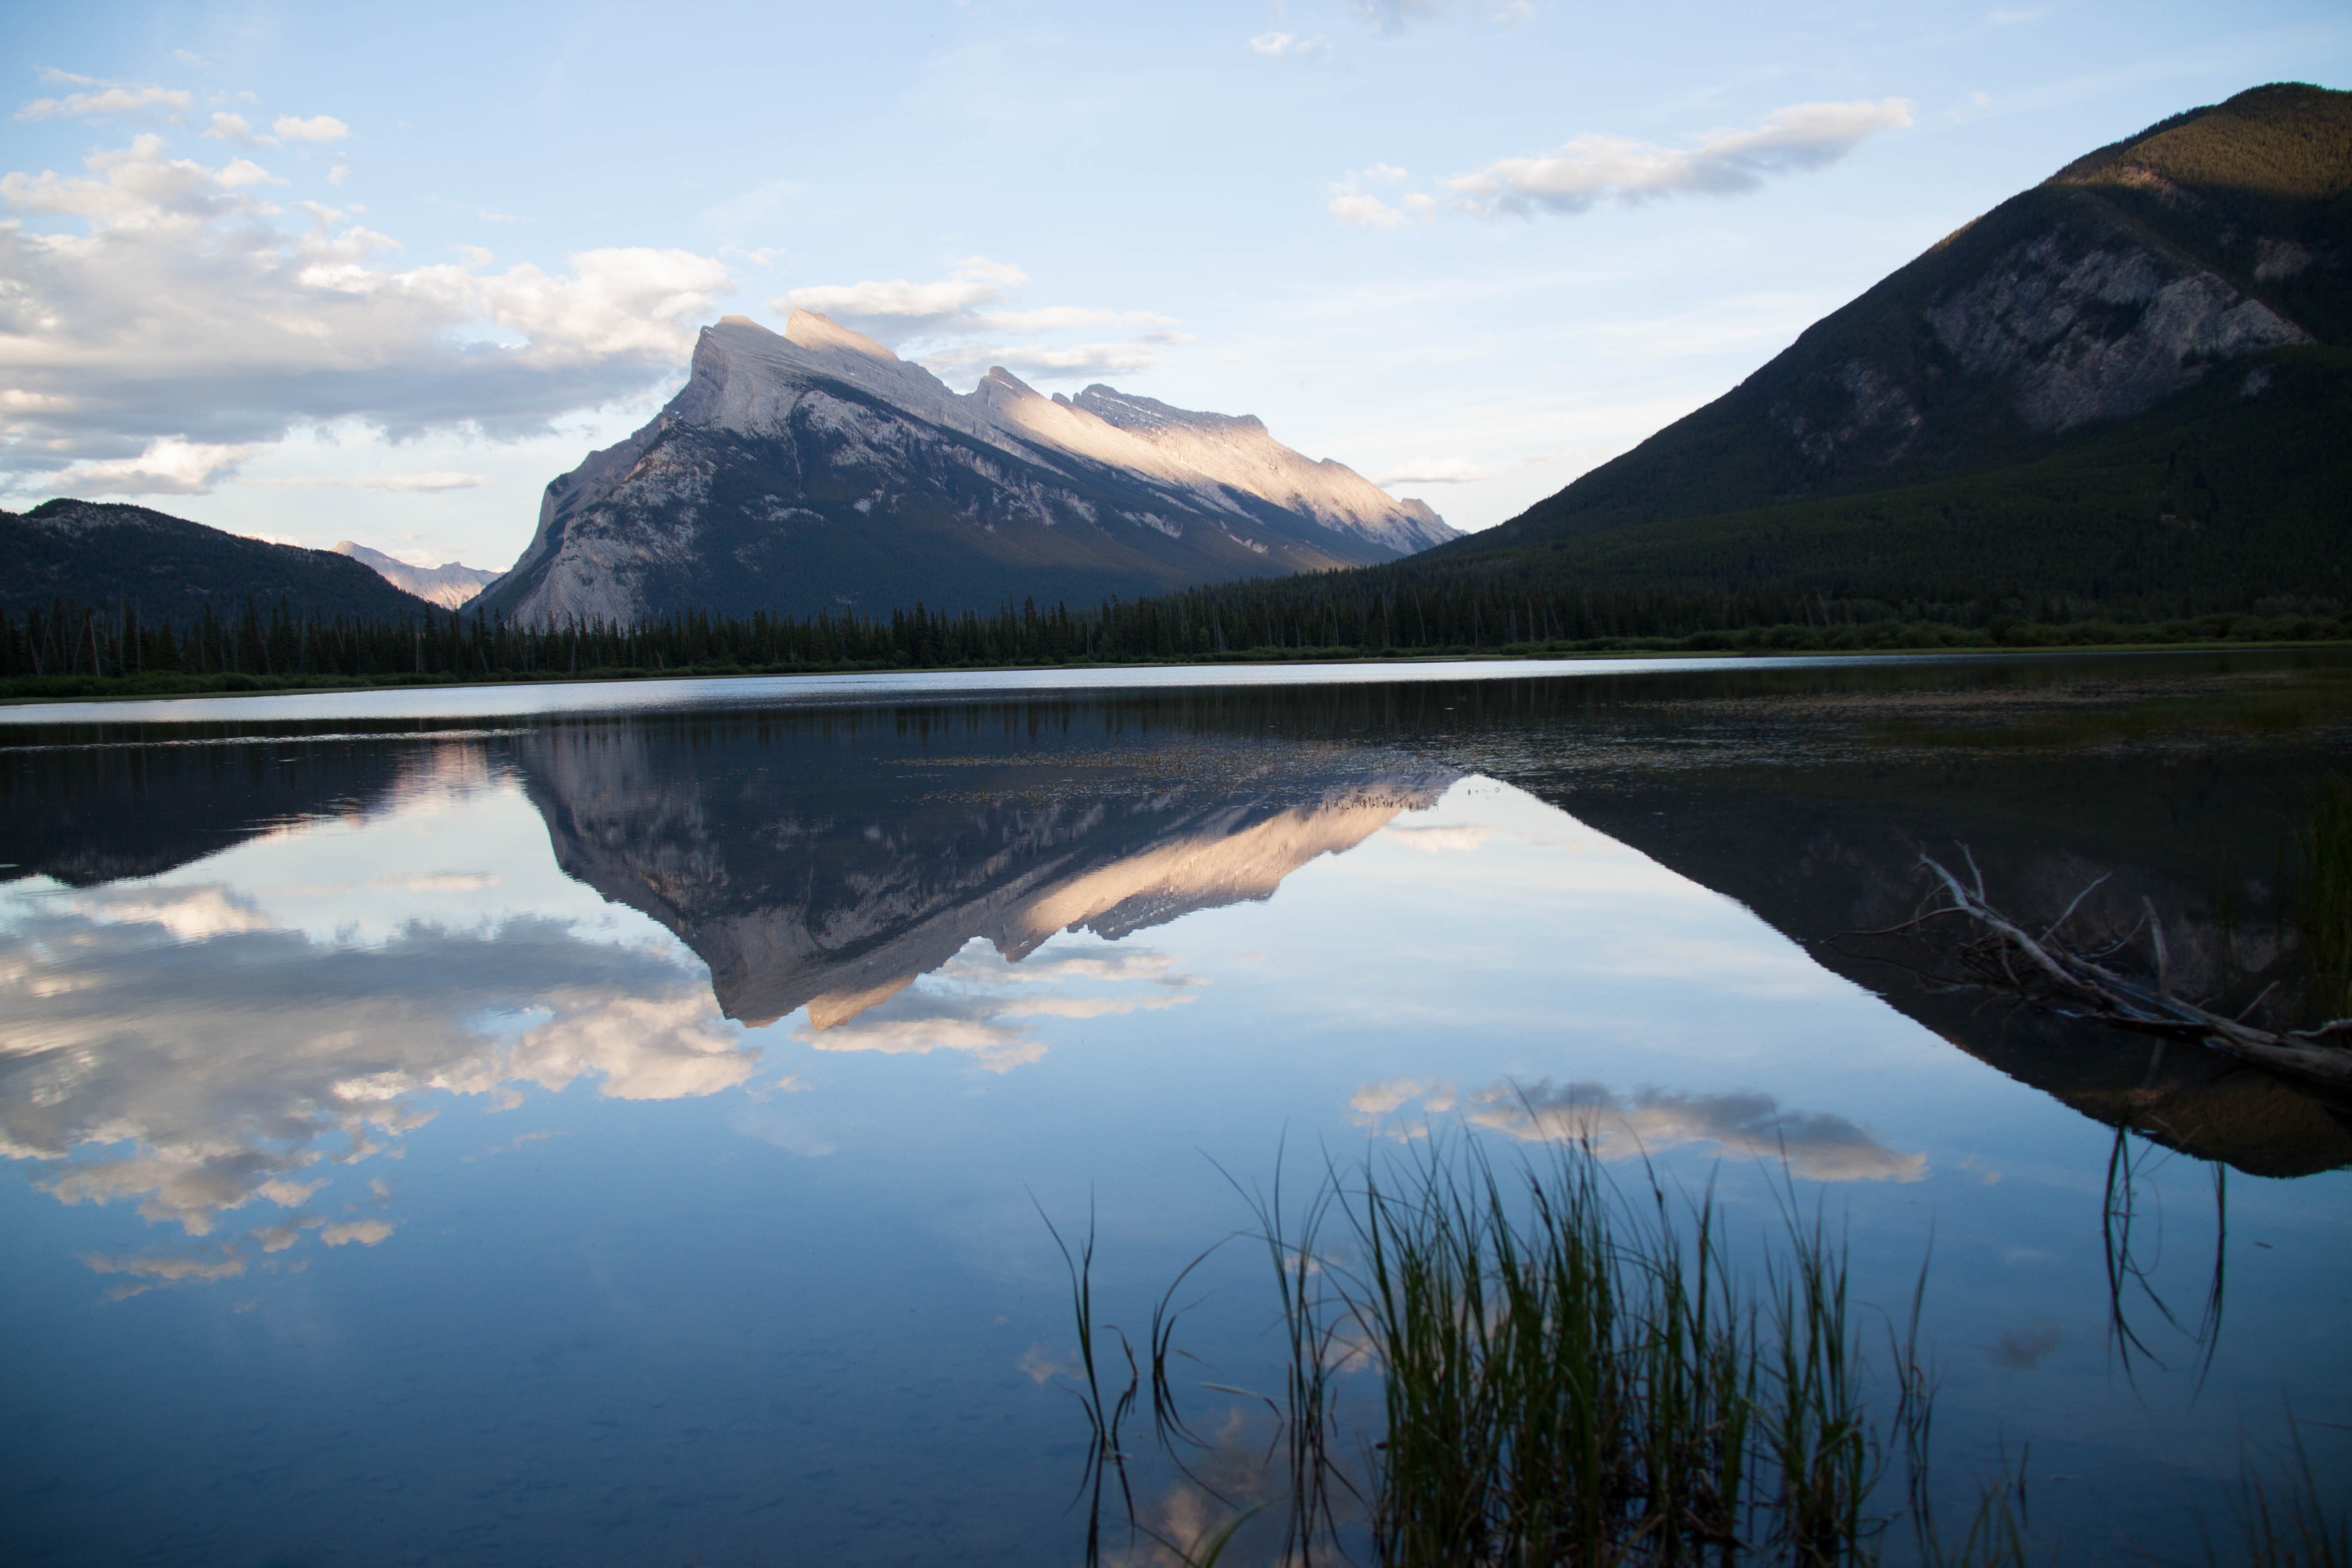
landscape, sea, water, nature, wilderness, mountain, cloud, sunrise, mist, morning, lake, view, dawn, river, mountain range, dusk, reflection, fjord, reservoir, body of water, mountains, fell, banff, loch, magical, crater lake, rocky mountain, reflection in water, atmospheric phenomenon, mountainous landforms